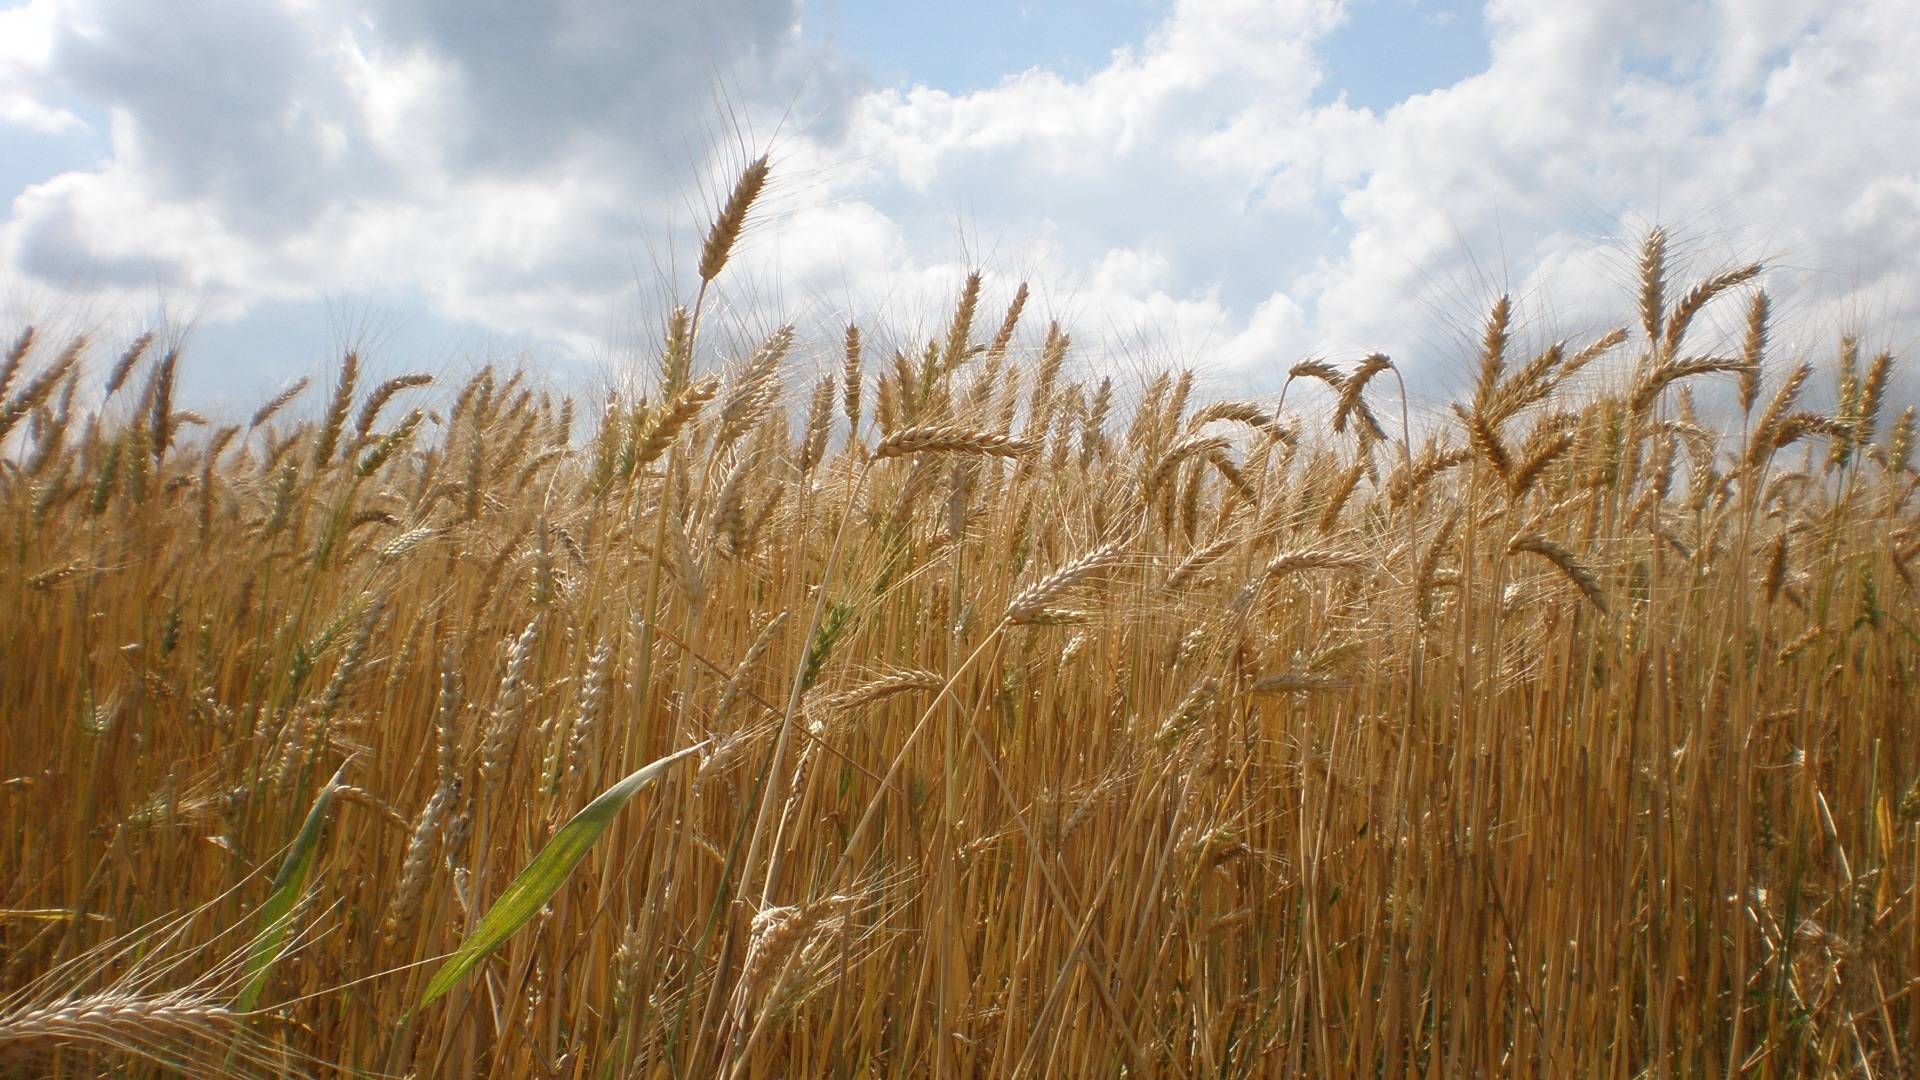
grass, plant, field, meadow, barley, wheat, prairie, summer, food, crop, agriculture, plain, grassland, ears, rye, ecosystem, flowering plant, commodity, triticale, the grain, grass family, land plant, phragmites, food grain, the production of grain